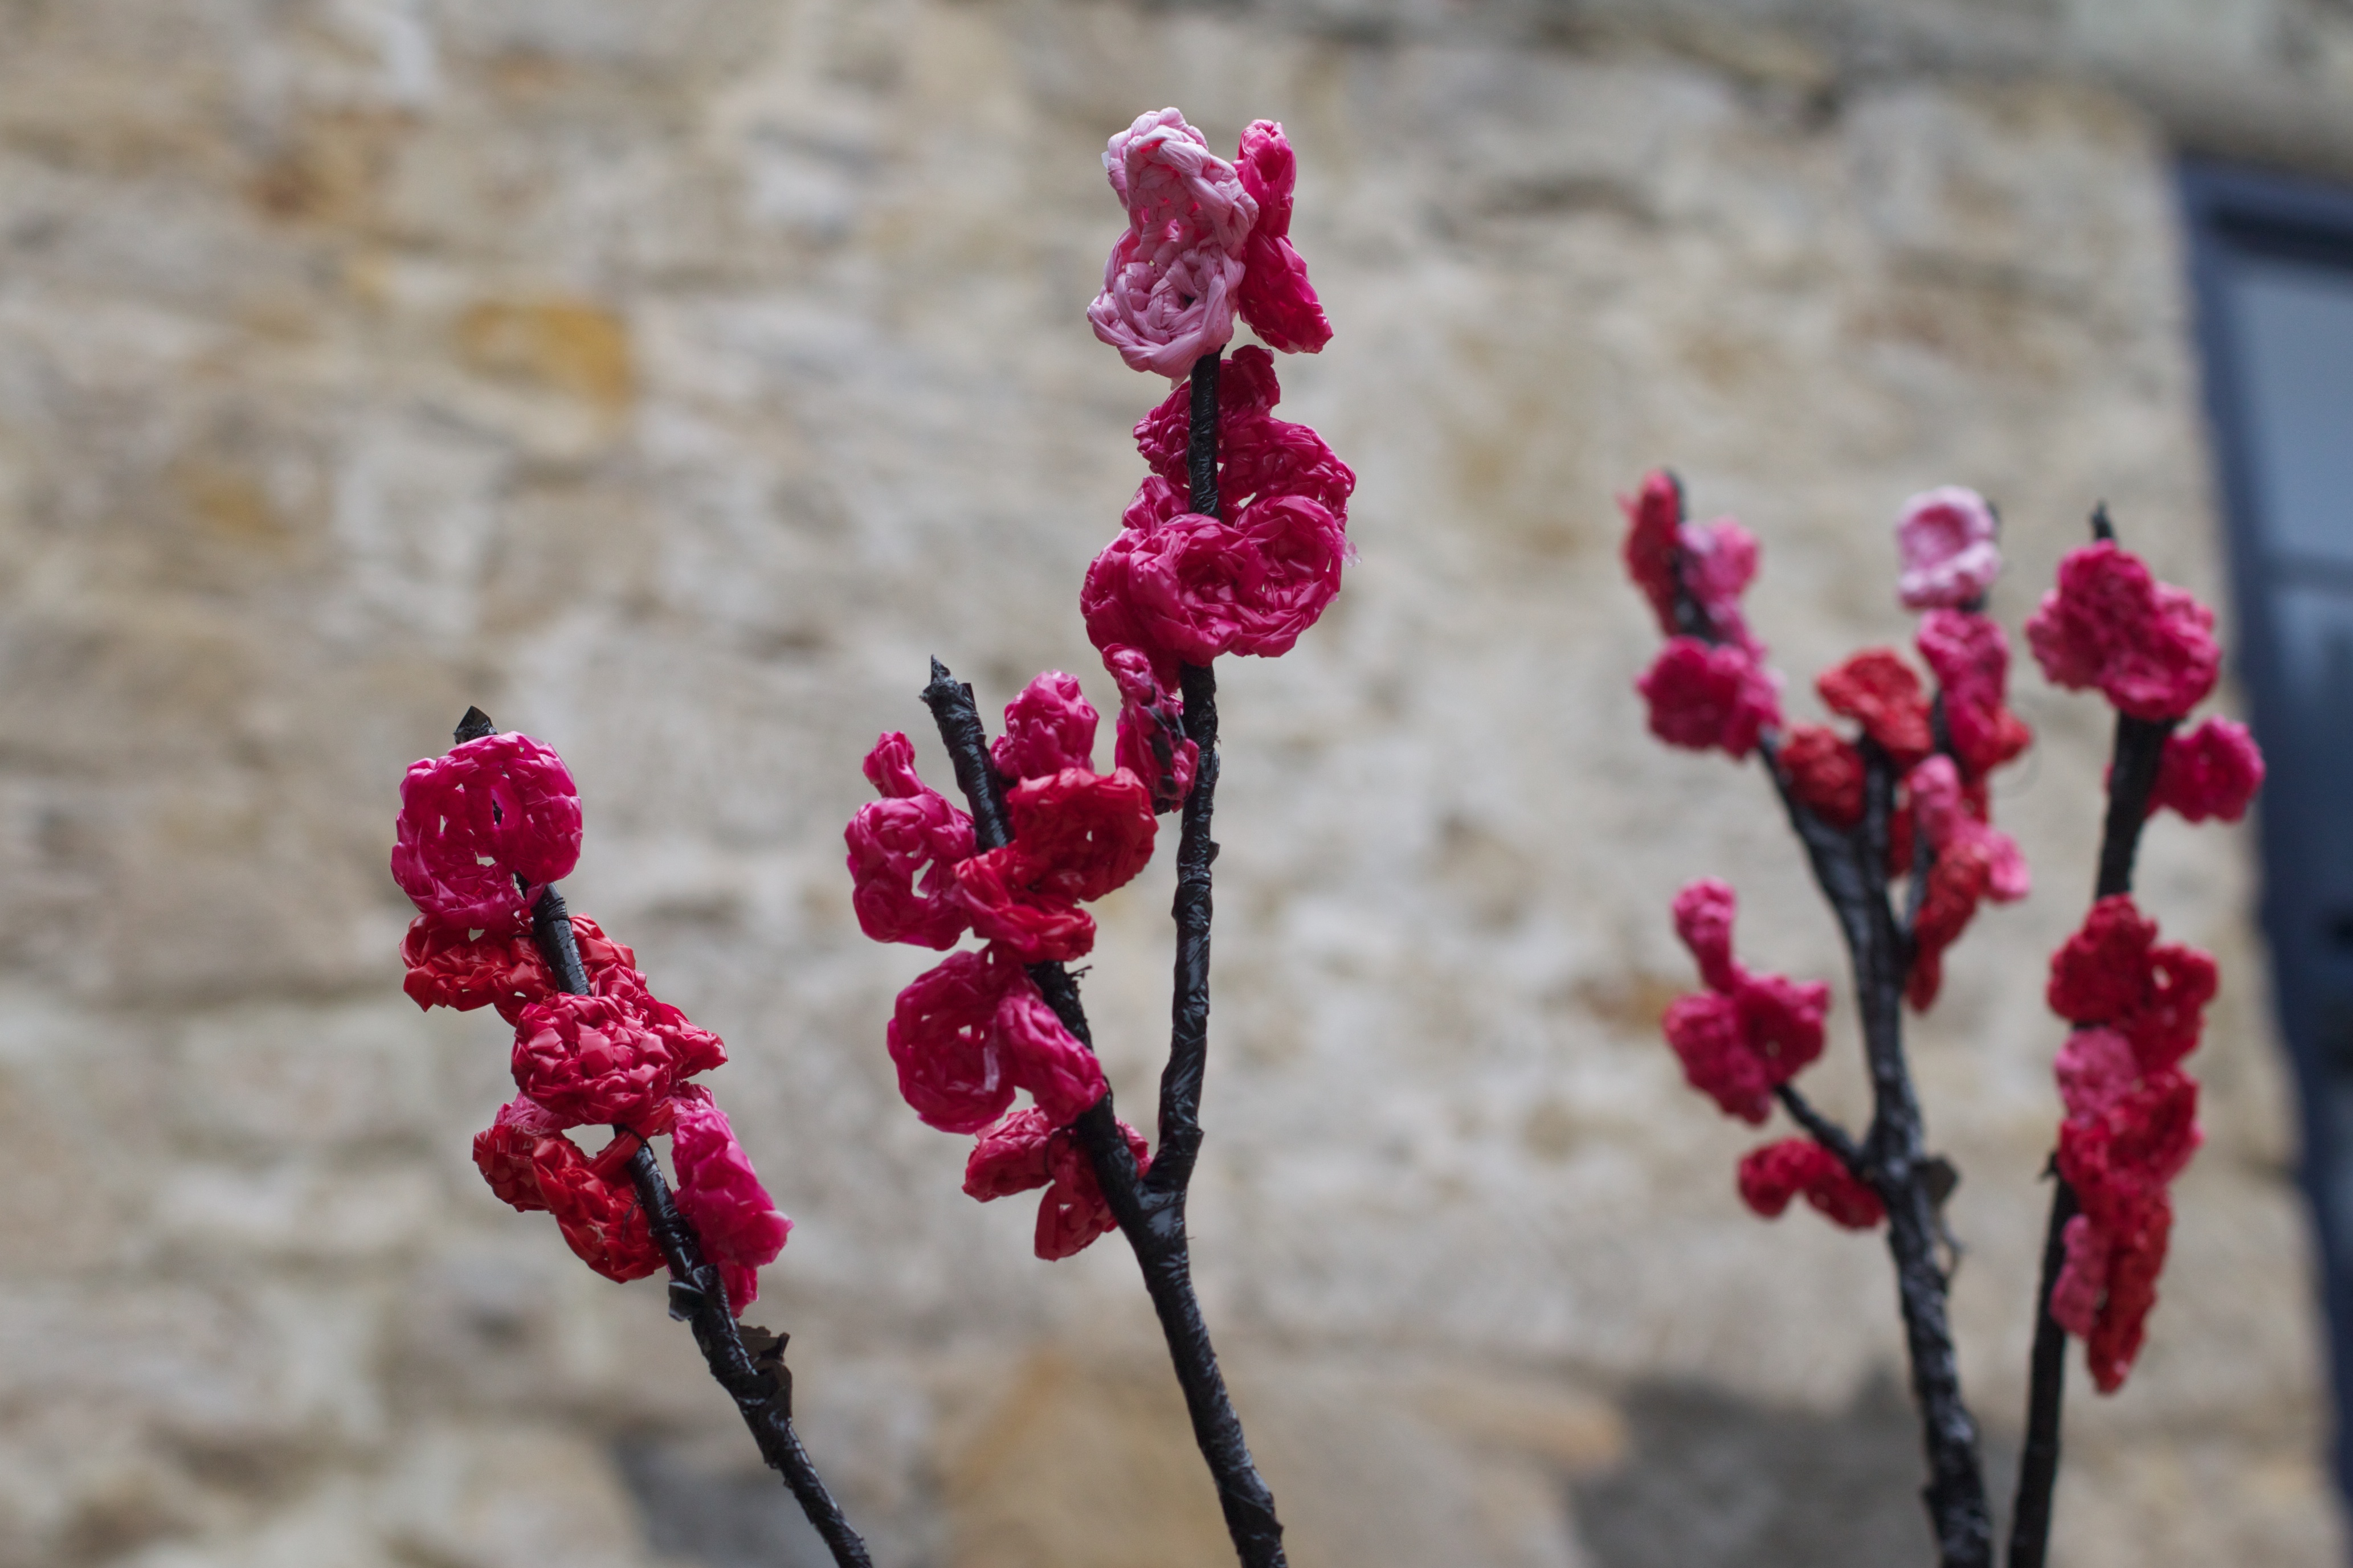
branch, plant, leaf, flower, petal, spring, red, color, pink, flora, close up, auodyssey, macro photography